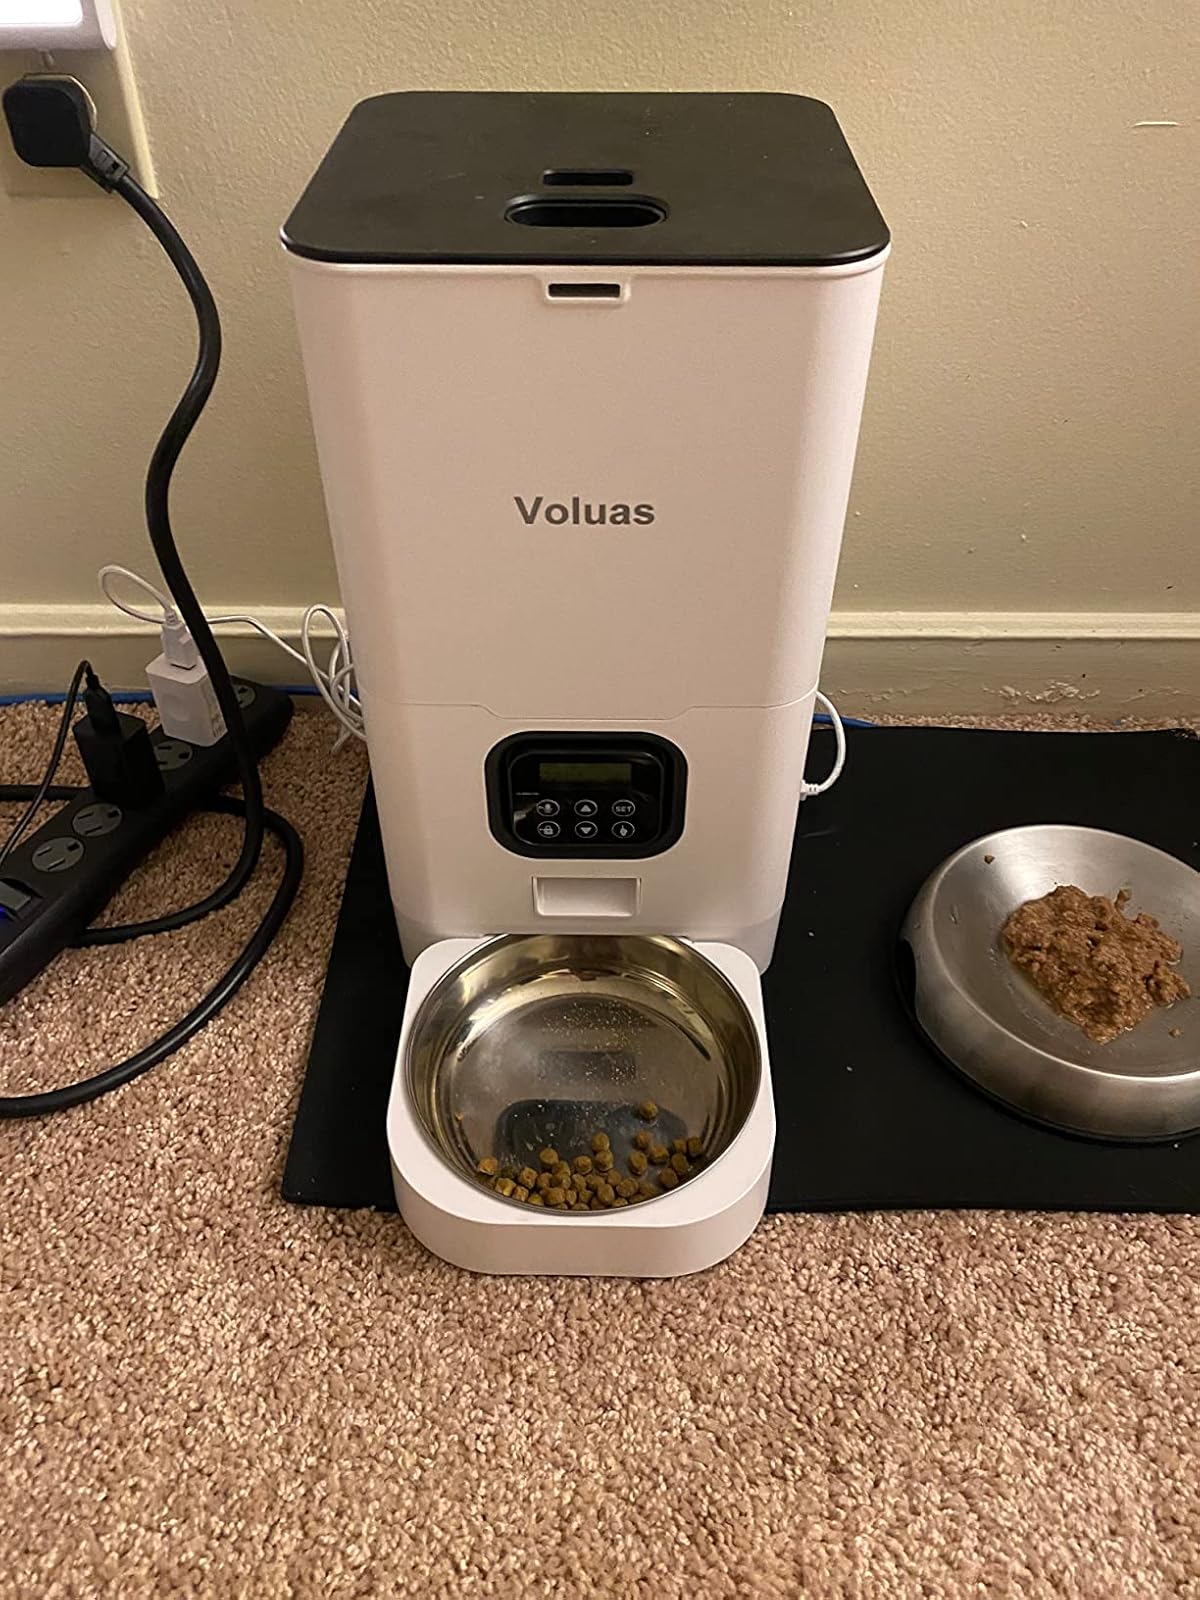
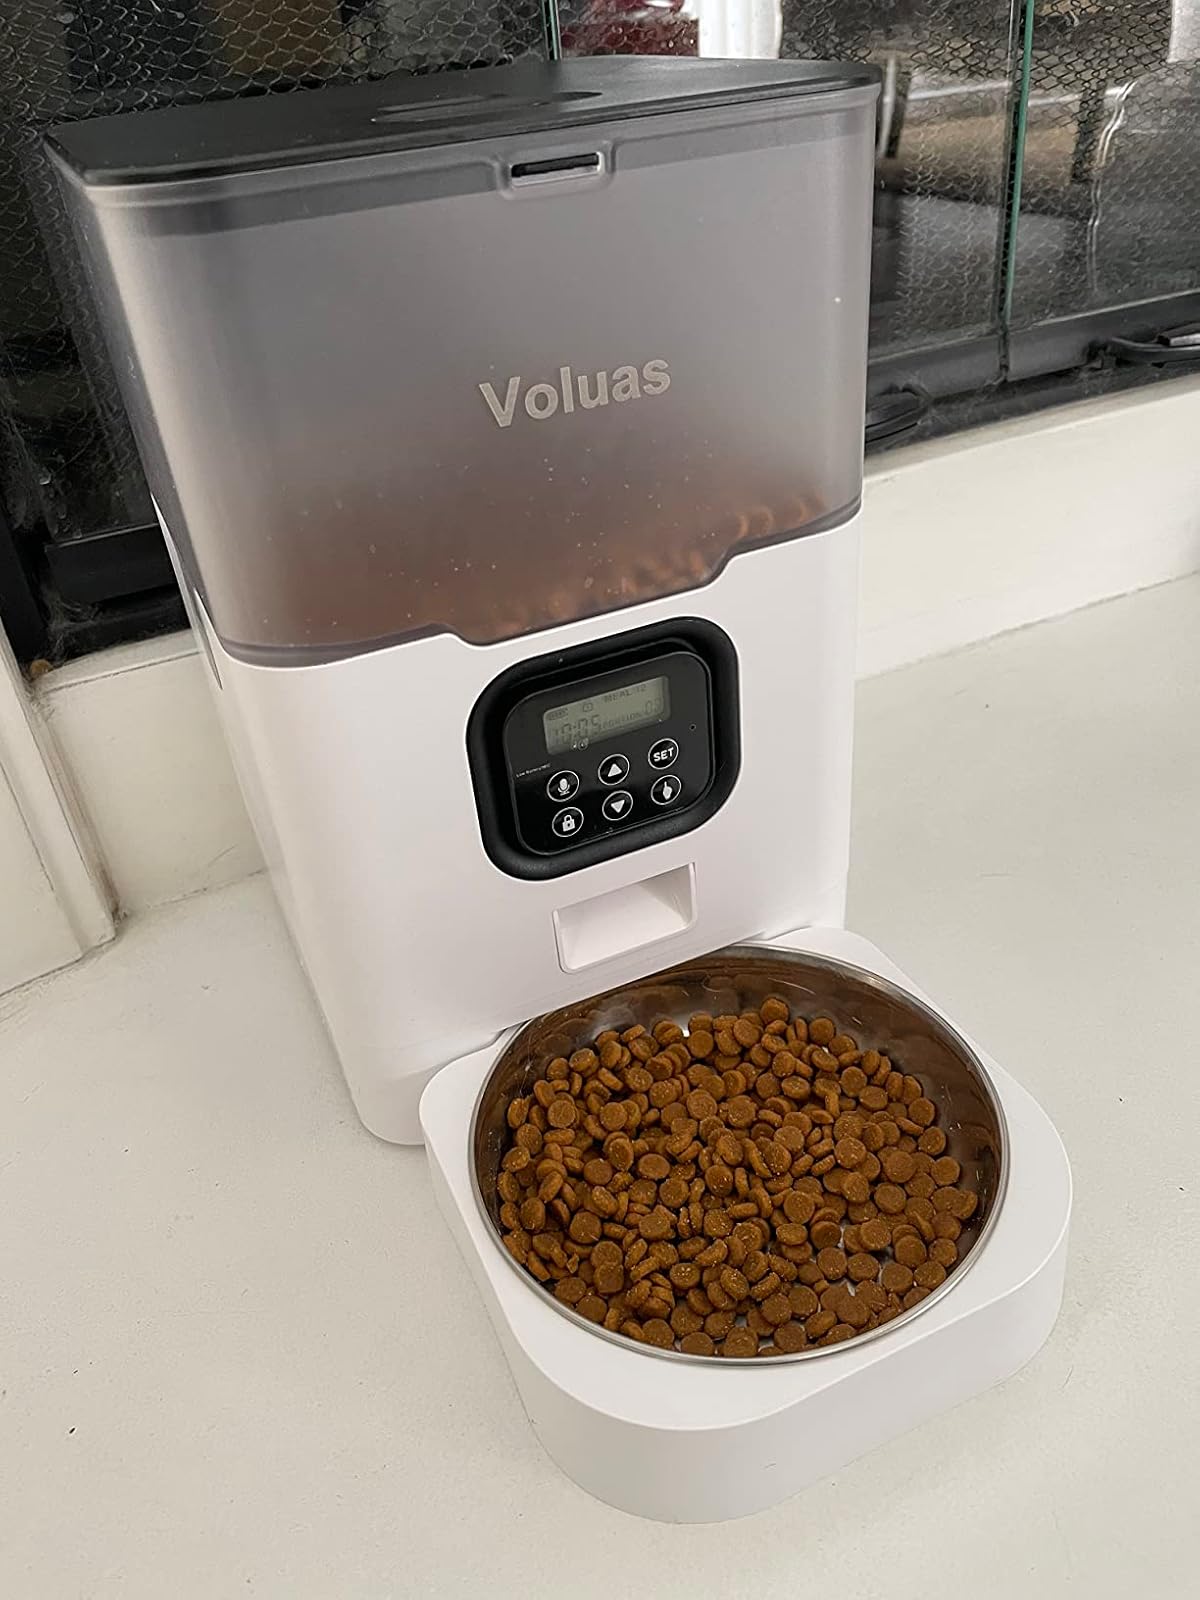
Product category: items_feeder
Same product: no